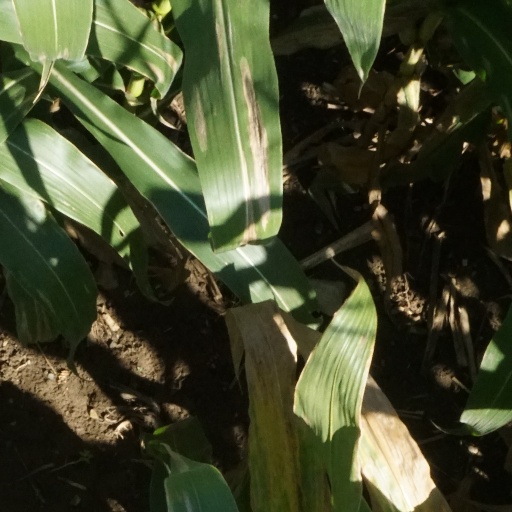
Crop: maize; corn